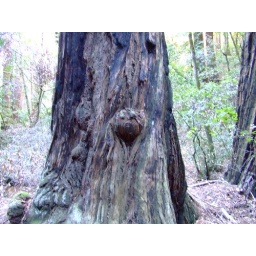
pig in the tree